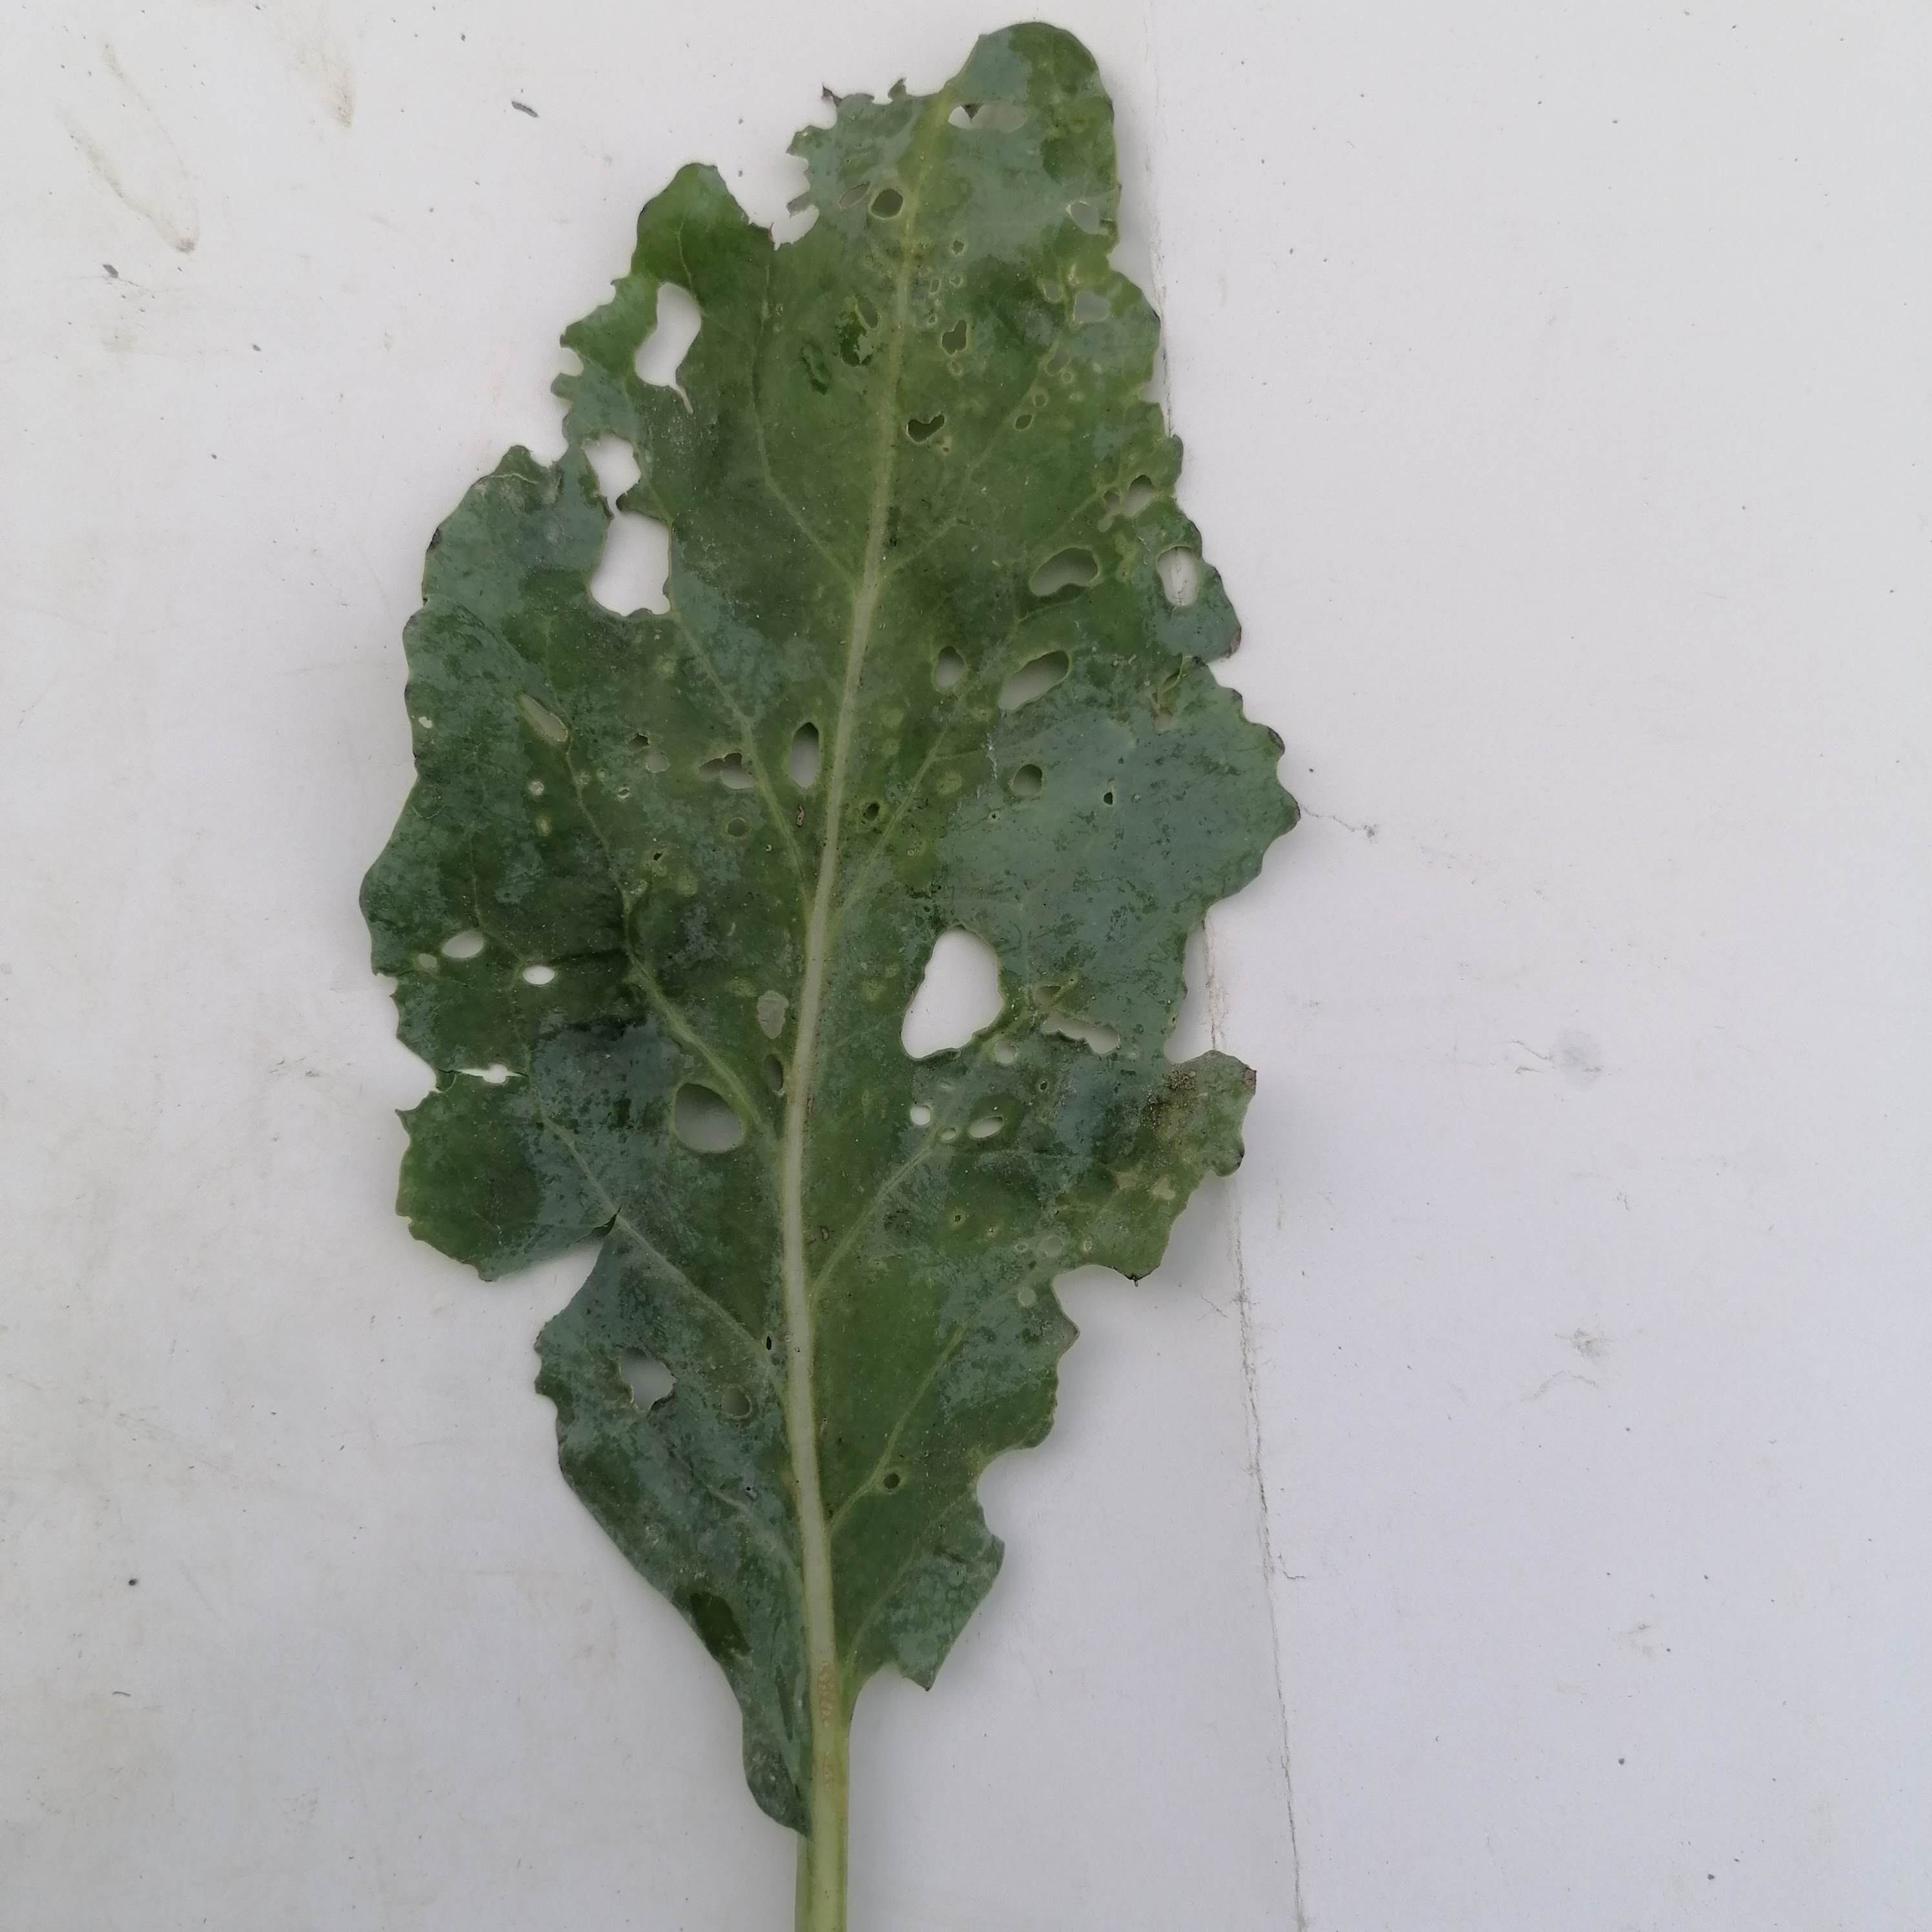
Label: Insect Hole